Colla Kingdom

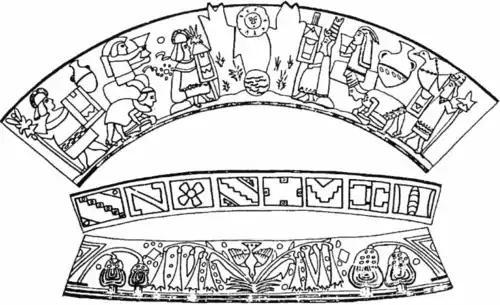

The Colla, Qolla or Qulla Kingdom, chiefdom or Señorio was a polity established in the northwestern basin of lake Titicaca. It was a segmentary society, containing many lineages and subgroups.